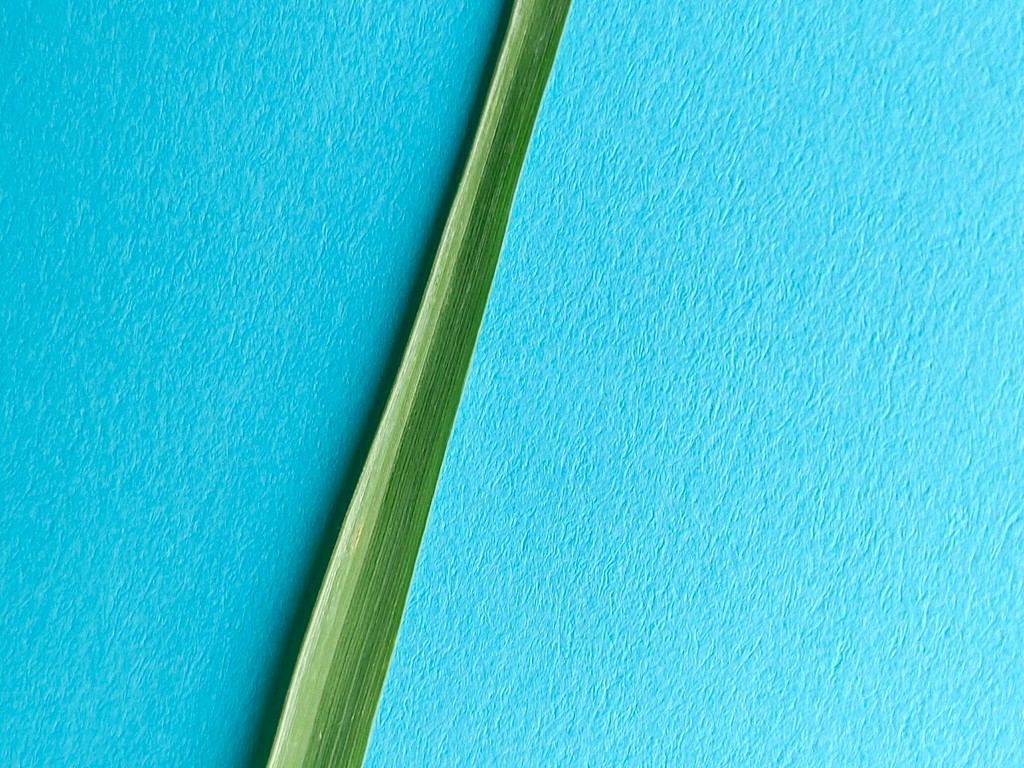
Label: Healthy